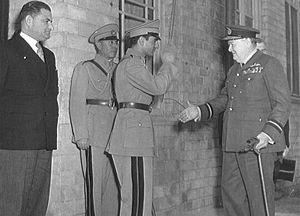
Ali Soheili est un homme politique iranien né à Tabriz en 1896 et mort à Londres le 1ᵉʳ mai 1958.
L’invasion anglo-soviétique de l'Iran est l'invasion militaire de l'État impérial d'Iran par le Royaume-Uni et l'Union soviétique entre le 25 août et le 17 septembre 1941. Cette opération est connue sous le nom de code opération Countenance du côté britannique.
Mohammad Reza Chah Pahlavi ou Muhammad Rizā Shāh Pahlevi dit Aryamehr, né le 26 octobre 1919 à Téhéran et mort le 27 juillet 1980 au Caire, était le second et dernier monarque de la dynastie Pahlavi de la monarchie iranienne. Dernier chah d'Iran, il régne du 16 septembre 1941 au 11 février 1979. Contraint à l'exil le 16 janvier 1979, Mohammad Reza Pahlavi est remplacé par un conseil royal et renversé par la Révolution iranienne, mais n'abdique jamais officiellement. Il succéde à son père, Reza Chah, lorsque ce dernier, jugé trop proche de l'Allemagne nazie, est contraint d'abdiquer en septembre 1941 lors de l'invasion anglo-soviétique de l'Iran. Au lendemain de la Seconde Guerre mondiale, le jeune chah est confronté aux tentatives sécessionnistes dans les provinces du nord-est lors de la crise irano-soviétique et aux rébellions tribales dans le sud du pays. Mohammad Reza Pahlavi se rapproche par la suite des États-Unis et entretient des liens très étroits avec la Maison-Blanche, en particulier avec les présidents Dwight Eisenhower et Richard Nixon.